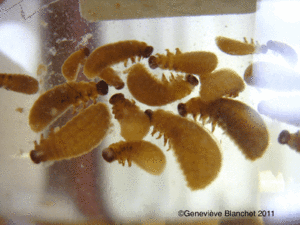
larves de scarabés
La larve est généralement définie comme étant le stade de développement entre le moment de l’éclosion, la fin du stade embryonnaire, et le stade adulte. Plusieurs groupes de métazoaires possèdent des larves avec des morphologies et modes de vies très différents les un des autres. Toutefois, les larves de métazoaires occupent généralement une niche écologique différente de celle dustade adulte et elles sont également morphologiquement différentes; c’est-à-dire qu’elle possède un plan corporel distinct des adultes. Le stade larvaire sous-entend automatiquement qu’il doit y avoir une ou plusieurs métamorphoses importantes pour mener au stade adulte.